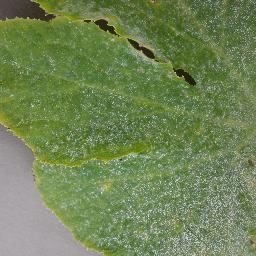
Label: Squash___Powdery_mildew